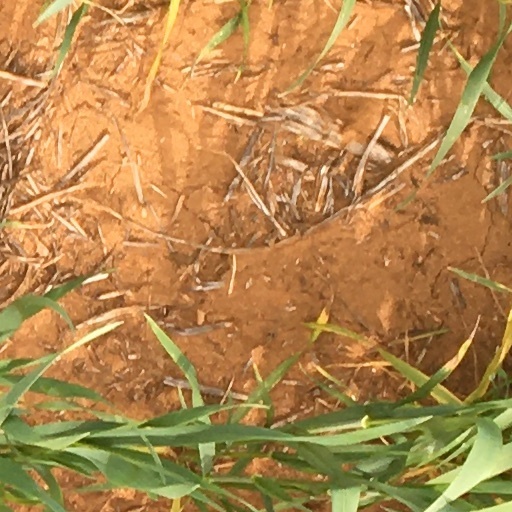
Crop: wheat